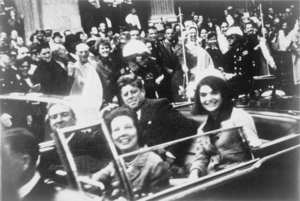
2039 / Billeder
2039 begynder året på en lørdag. Påsken falder dette år den 10. april.